Tove Linnea Brandvik

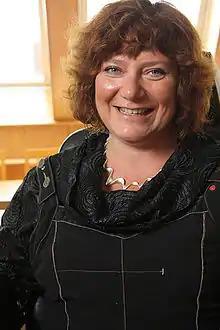
Tove Linnea Brandvik

Tove Linnea Brandvik (born 15 November 1968) is a Norwegian politician for the Labour Party.